South Australian Tattersalls Club

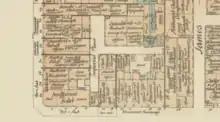
King Wm / Grenfell streets in 1911

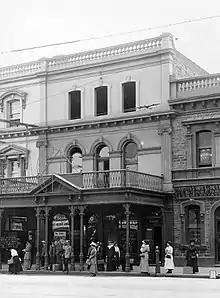
Tattersalls Club building 1916

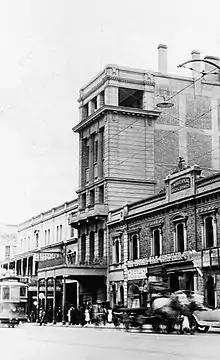
Tattersalls Club building 1926

The South Australian Tattersalls Club had its origin in a Tattersall's Club founded with 55 members on 27 May 1879, with similar rules and objectives to the Sydney and Melbourne Tattersalls Clubs. The meeting was held at the instigation of William Blackler at his Globe Hotel on Rundle Street, and several rooms in the hotel were set aside for the club's activities, principally gambling, no doubt to the benefit of bookmakers. Blackler then sold the publican's licence to fellow horse breeder J. H. Aldridge. Around this time the club moved its activities to John "Glenorchy" McDonald's Theatre Royal Hotel on Hindley Street, before returning to the Globe in May 1884. In 1886 the club folded.